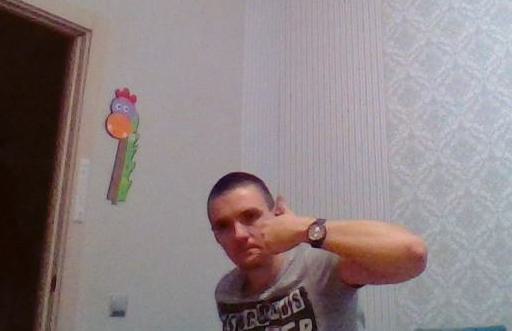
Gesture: call